Seehund

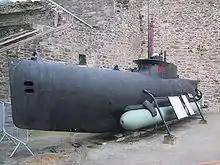
"U-S622", at the "Musée national de la Marine", Brest, France (2004)

The first contract for "Seehund" construction was placed on 30 July 1944, before the design was completed. A total of 1,000 boats were ordered, of which Germaniawerft and Schichau-Werke were to build 25 and 45 boats per month respectively. Other shipyards that were intended to participate in "Seehund" production were Cantieri Riuniti dell'Adriatico at Monfalcone, Italy, and Klöckner-Humboldt-Deutz at Ulm. However, Dönitz would not consent to the production of the Type XXIII submarine being held up for "Seehund" construction, while shortages of raw material, labor and transport problems, and conflicting priorities in Germany's economy all combined to reduce "Seehund" production. In the end "Seehund" production was undertaken by Germaniawerft at Kiel in the "Konrad" bunker which was no longer needed for production of Type XXI or Type XXIII submarines. A total of 285 "Seehunds" were constructed and allocated numbers in the range "U-5001" to "U-6442".